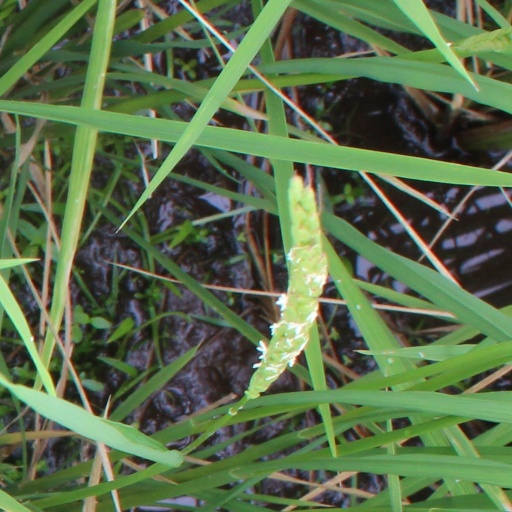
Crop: rice